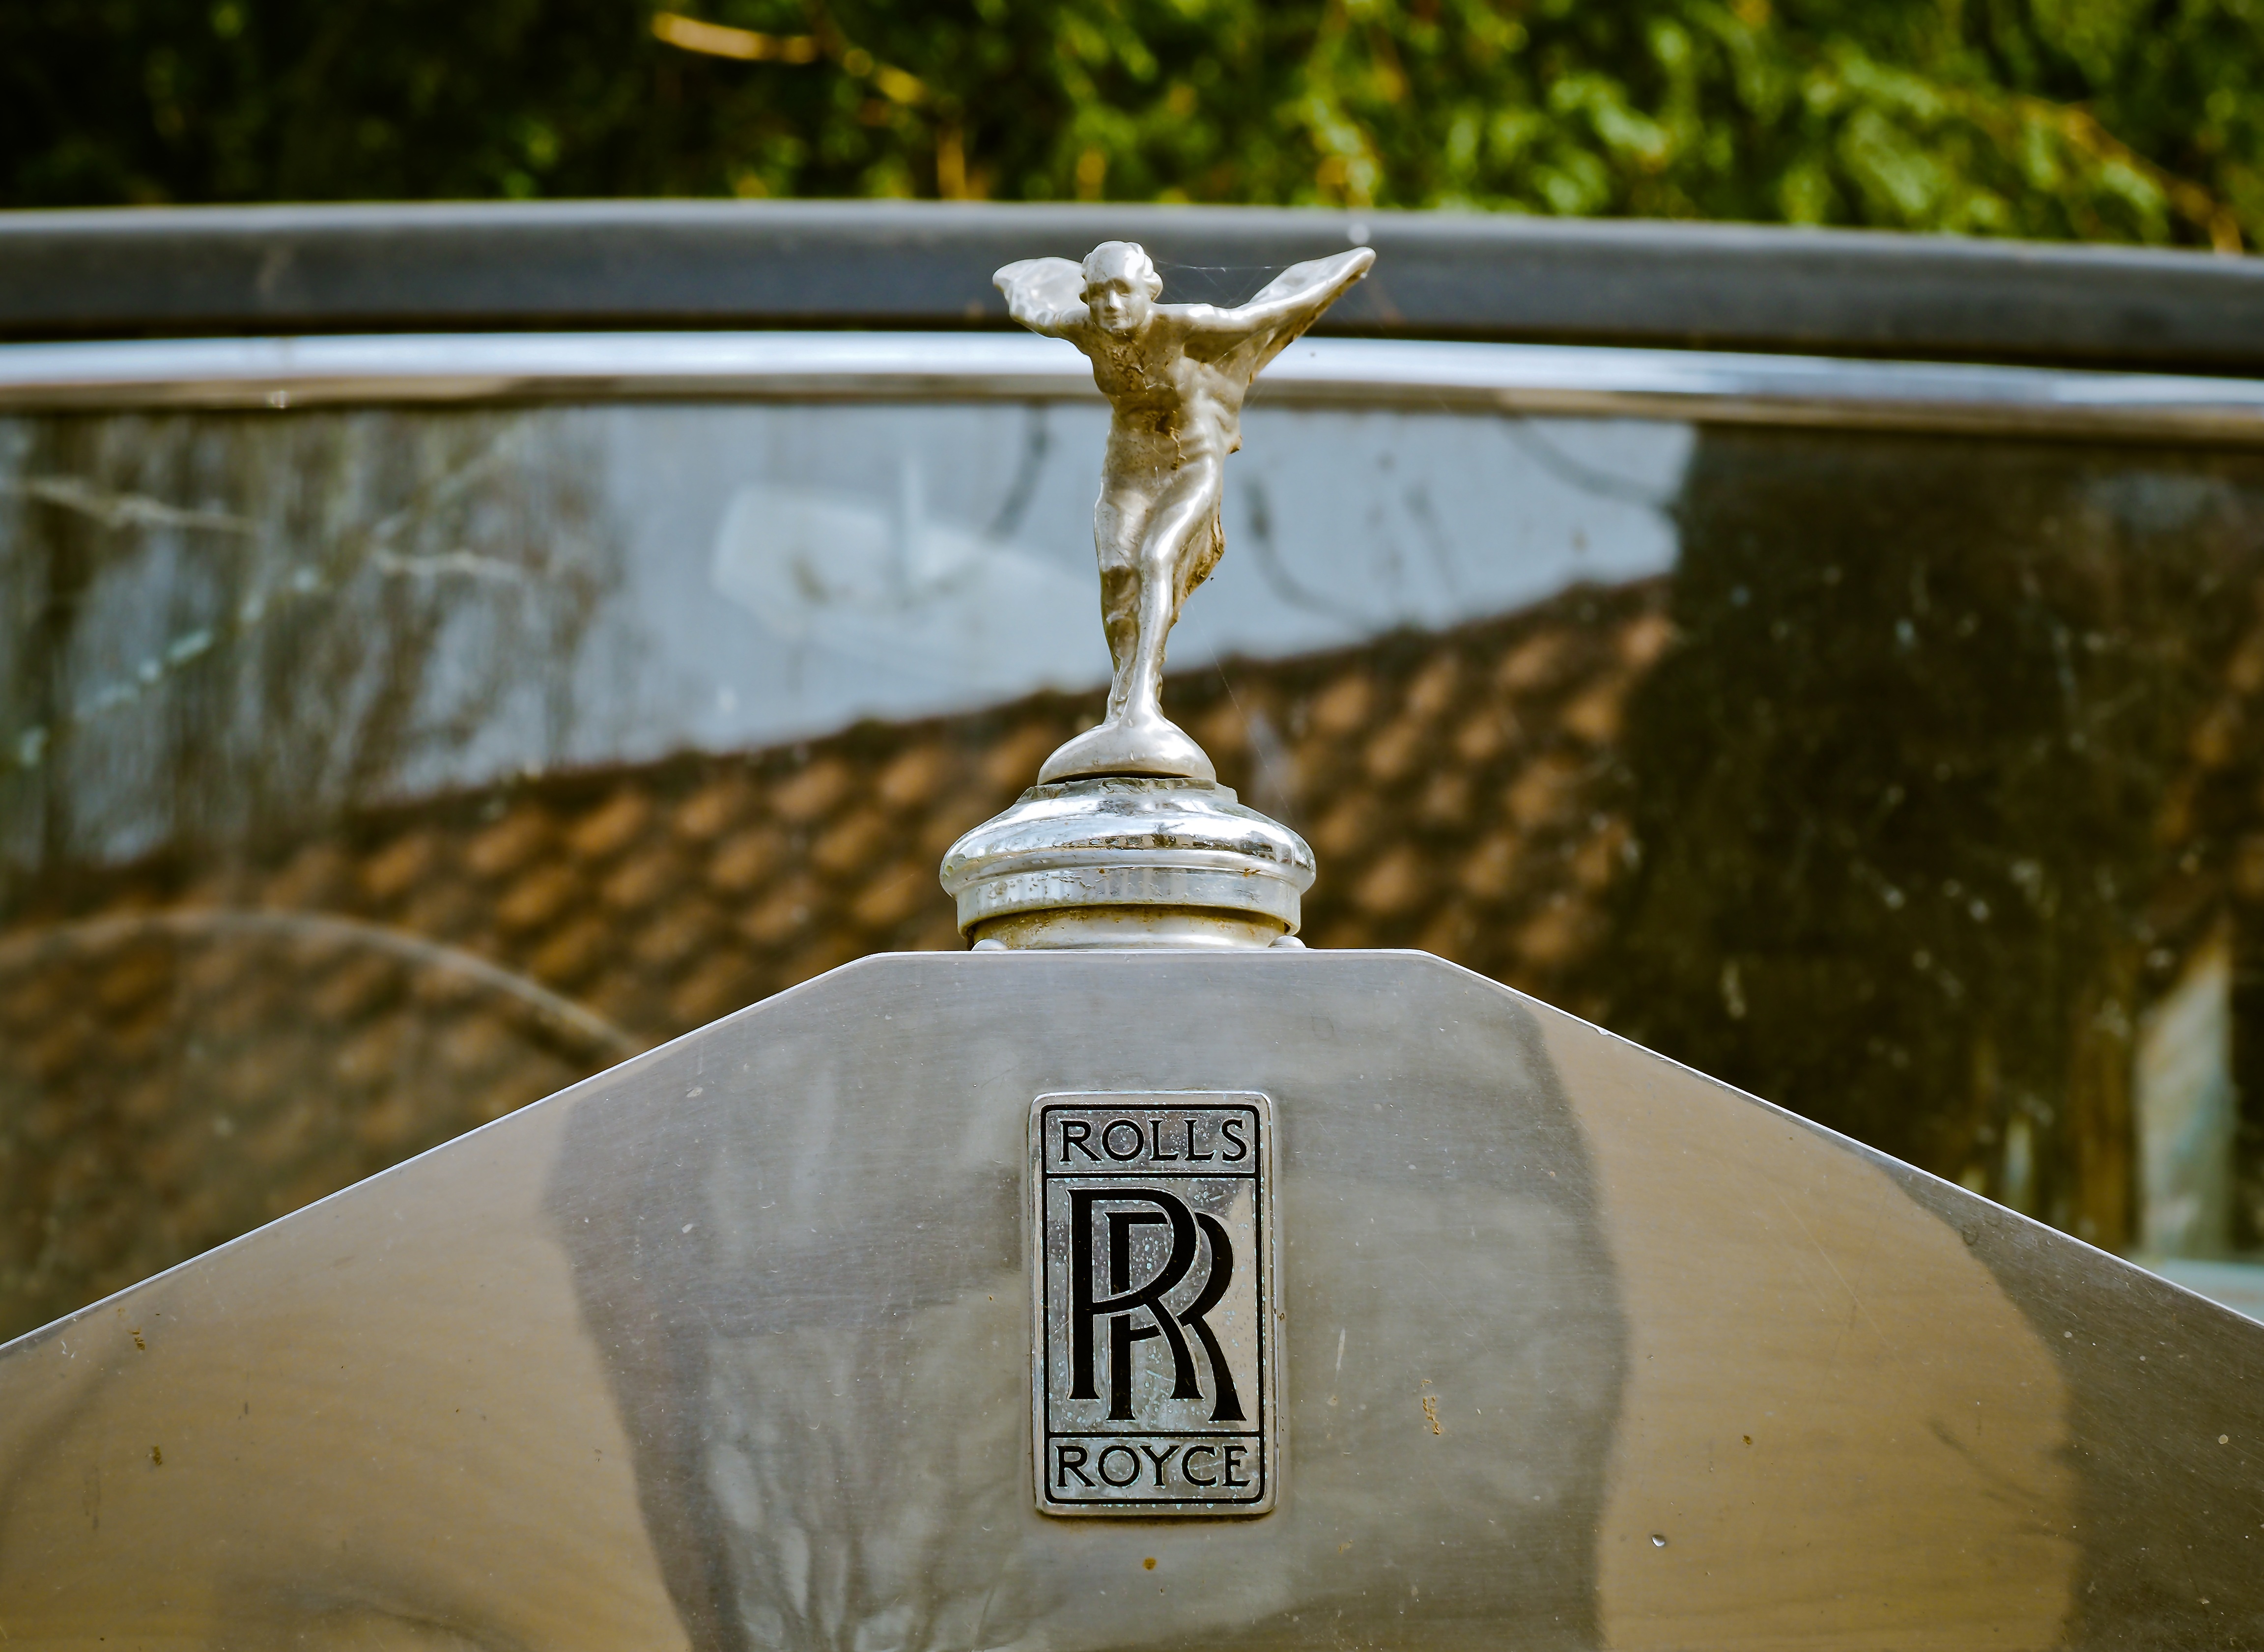
water, car, glass, vehicle, metal, auto, material, automotive, ornament, brand, rolls royce, chrome, figure, silver, oldtimer, classic, limousine, emily, cool figure, spirit of ecstasy, trademarks, edelkarosse, status symbol, distinguishing, rolls royce phantom 3